Frederic Dorr Steele

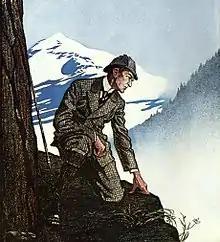
Sherlock Holmes at Reichenbach Falls, as drawn by Steele for the cover of the "Collier's" issue containing "The Adventure of the Empty House" (1903)

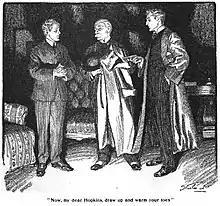
Illustration by Steele of Inspector Hopkins, Dr. Watson, and Sherlock Holmes in "The Adventure of the Golden Pince-Nez" ("Collier's", 1904)

For "Collier's Weekly" in 1903, Steele was invited to do the illustrations for "The Return of Sherlock Holmes" by Arthur Conan Doyle. He continued to produce drawings for Sherlock Holmes stories for various publishers during the rest of his career. He illustrated 26 of the last 33 Sherlock Holmes stories for their initial American magazine appearances. Steele was the foremost American illustrator of the Holmes stories. His illustrations were largely responsible for popularizing the association of Holmes with a curved pipe and deerstalker hat.